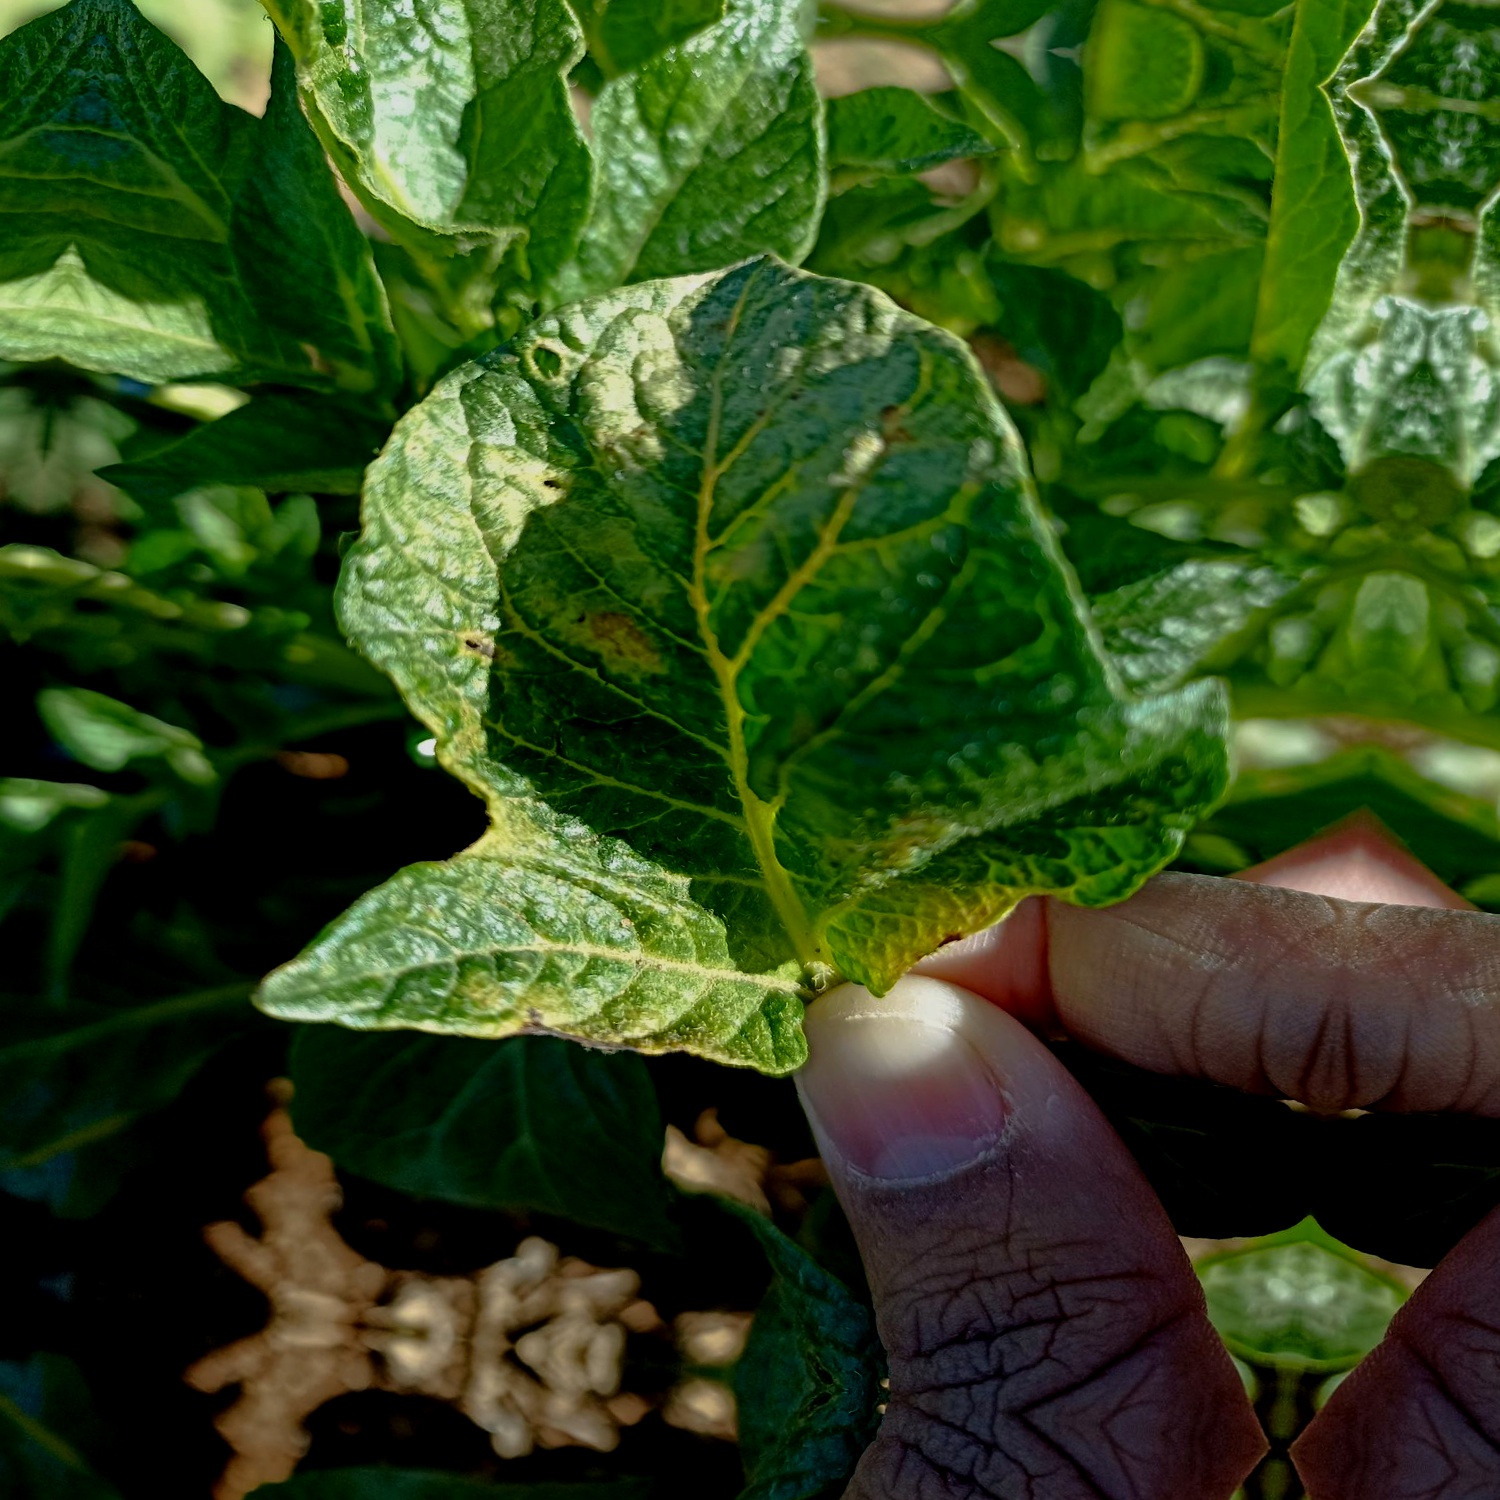
Etiqueta: Virus